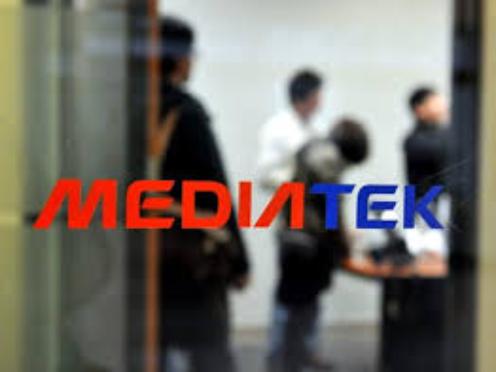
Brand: MediaTek
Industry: Electronic